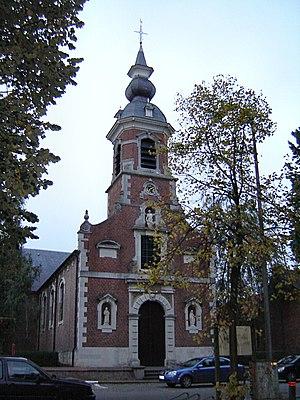
Cette page regroupe l'ensemble des monuments classés de la ville belge de Waasmunster.